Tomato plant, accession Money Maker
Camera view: bottom (45 deg); turntable rotation: 30 degrees
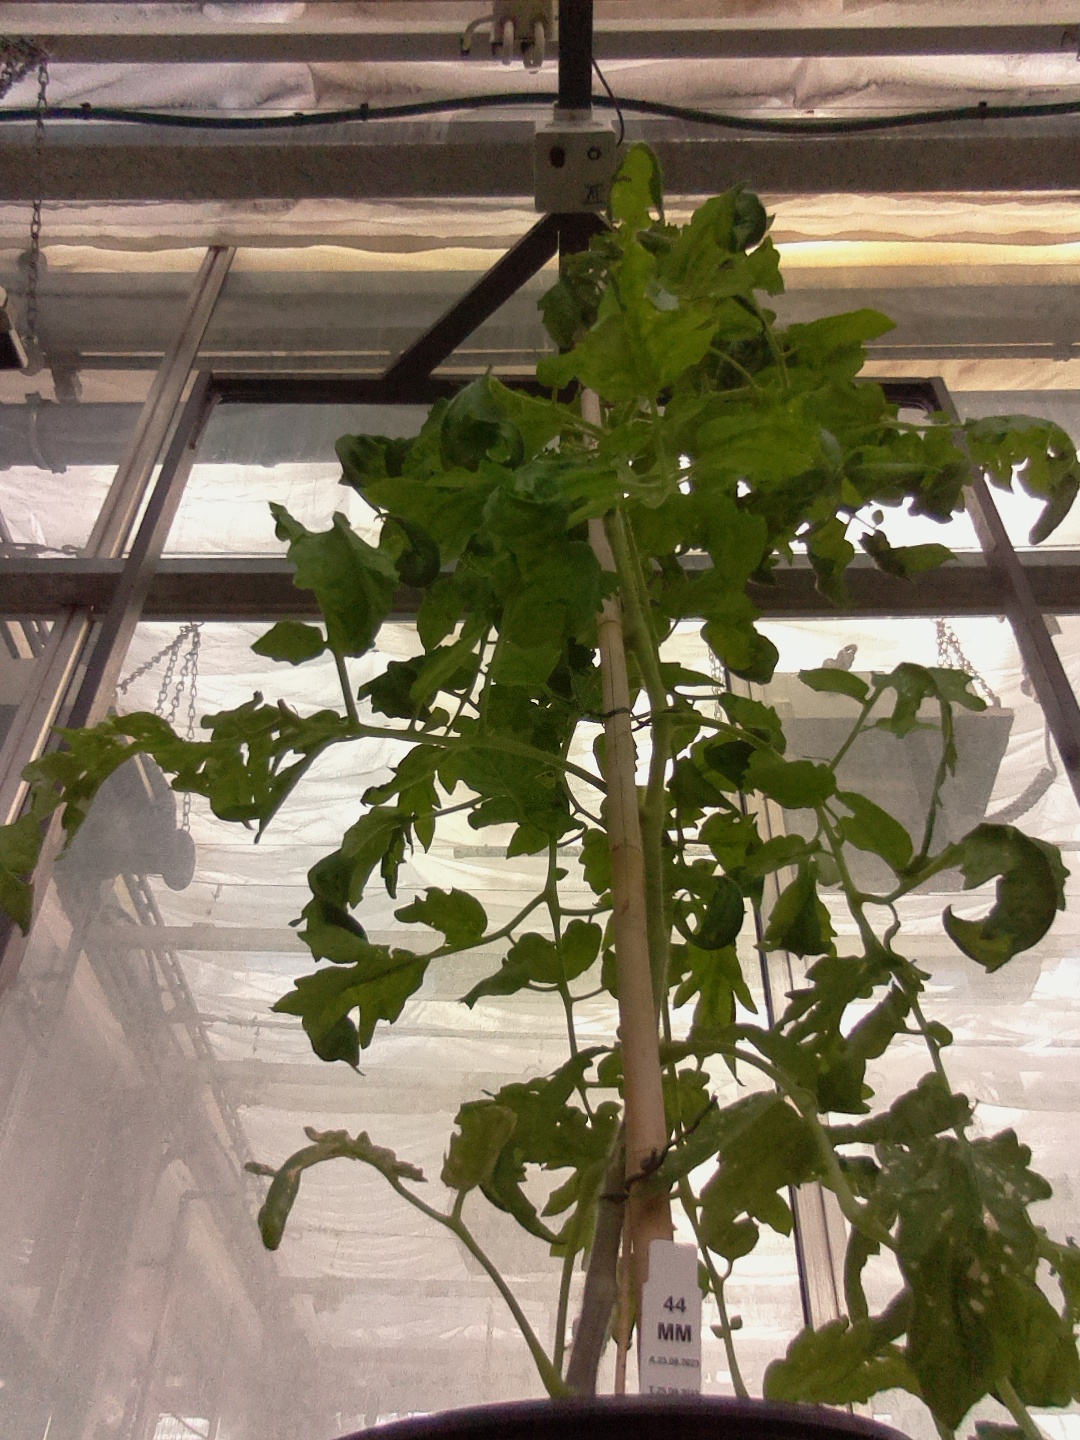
BBCH growth stage 61: 10%-20% of flowers open